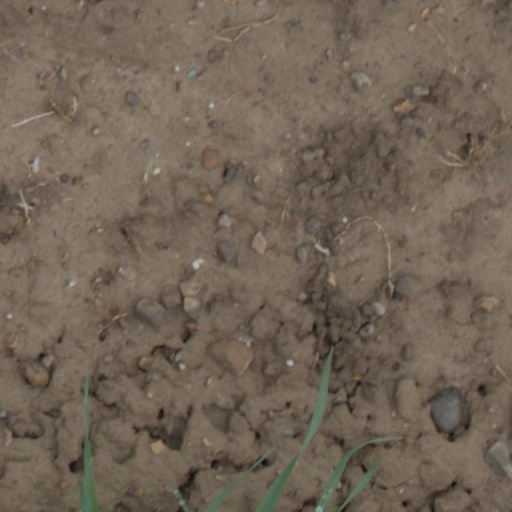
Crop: wheat